HDR10+

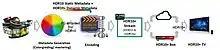
HDR10+ metadata workflow

HDR10+ utilizes an HDR10 master file within existing HDR post-production and distribution workflows.